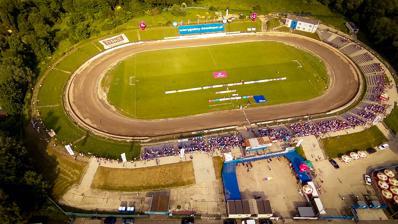
Building: Kraków Speedway Stadium
Country: Poland
Year built: 1957
Stadium in Kraków, Poland Kraków Speedway Stadium The Stadium in 2014 Location Odmogile, 30-962 Kraków , Poland Coordinates 50°05′04″N 20°02′45″E / 50.08444°N 20.04583°E / 50.08444; 20.04583 Capacity 12,000 Opened 1957 The Kraków Speedway Stadium or Stadion Sportowy KS Wanda is a 12,000-capacity motorcycle speedway stadium in Kraków , Poland. The location of the stadium is in the north east district of Nowa Huta on the Odmogile road. The venue was used by the Kraków Speedway team, who competed in the Team Speedway Polish Championship until 2019. History The stadium was purpose-built for motorcycle speedway in 1957 and was one of the first to install floodlights. On 9 July 1959, the stadium hosted an international match between Poland and Austria. On 11 October 1960, Poland hosted England in an international match that attracted a record crowd of 25,000. This was followed by being selected as a qualifying venue for the 1964 Speedway World Team Cup . In 1965, the speedway team folded and the stadium remained empty for 28 years. The stadium deteriorated during the 28 period with only the football pitch inside the track being used. However, in 1993, the stadium underwent renovation with six central sections of the west stand rebuilt. This was followed by further renovations on the east stand in 2009 and on the track itself in 2014 and 2016 respectively. In 2017, the stadium became an all-seated stadium. Track Records 1957-1965 (403 m) 87.0 sec.	Zygmuntowski, 20 October 1957 85.7 sec.	Zdzisław Zachara, 27 October 1957 84.0 sec.	Bogdan Jaroszewicz, 20 April 1958 83.5 sec.	Bogdan Jaroszewicz, 30 March 1959 83.0 sec.	Zygmunt Pytko, 6 April 1959 82.5 sec.	Bogdan Jaroszewicz, 11 October 1959 81.9 sec. Florian Kapała , 25 October 1959 78.1 sec. Peter Craven 8 November 1960 1993-2005 (396 m) 72.0 sec. Antonín Kasper Sr. , 12 April 1993 70.9 sec. Antonín Kasper Sr. , 2 April 1995 70.8 sec. Zenon Kasprzak , 21 April 1996 70.2 sec. Zoltán Adorján , 29 September 1996 70.1 sec. Robert Dados , 6 May 1997 69.6 sec. Sergei Darkin , 23 May 1999 2009-2019 (389.5 m) 67.00 sec. Emil Sayfutdinov , 23 August 2009 66.00 sec. Janusz Kołodziej , 3O October 2010 65.94 sec. Andrzej Lebedev , 26 April 2015 64.98 sec. Andriy Karpov , 26 April 2015 Gallery The stadium in 2014 The arena in 2016 Riders warming up in 2016 References